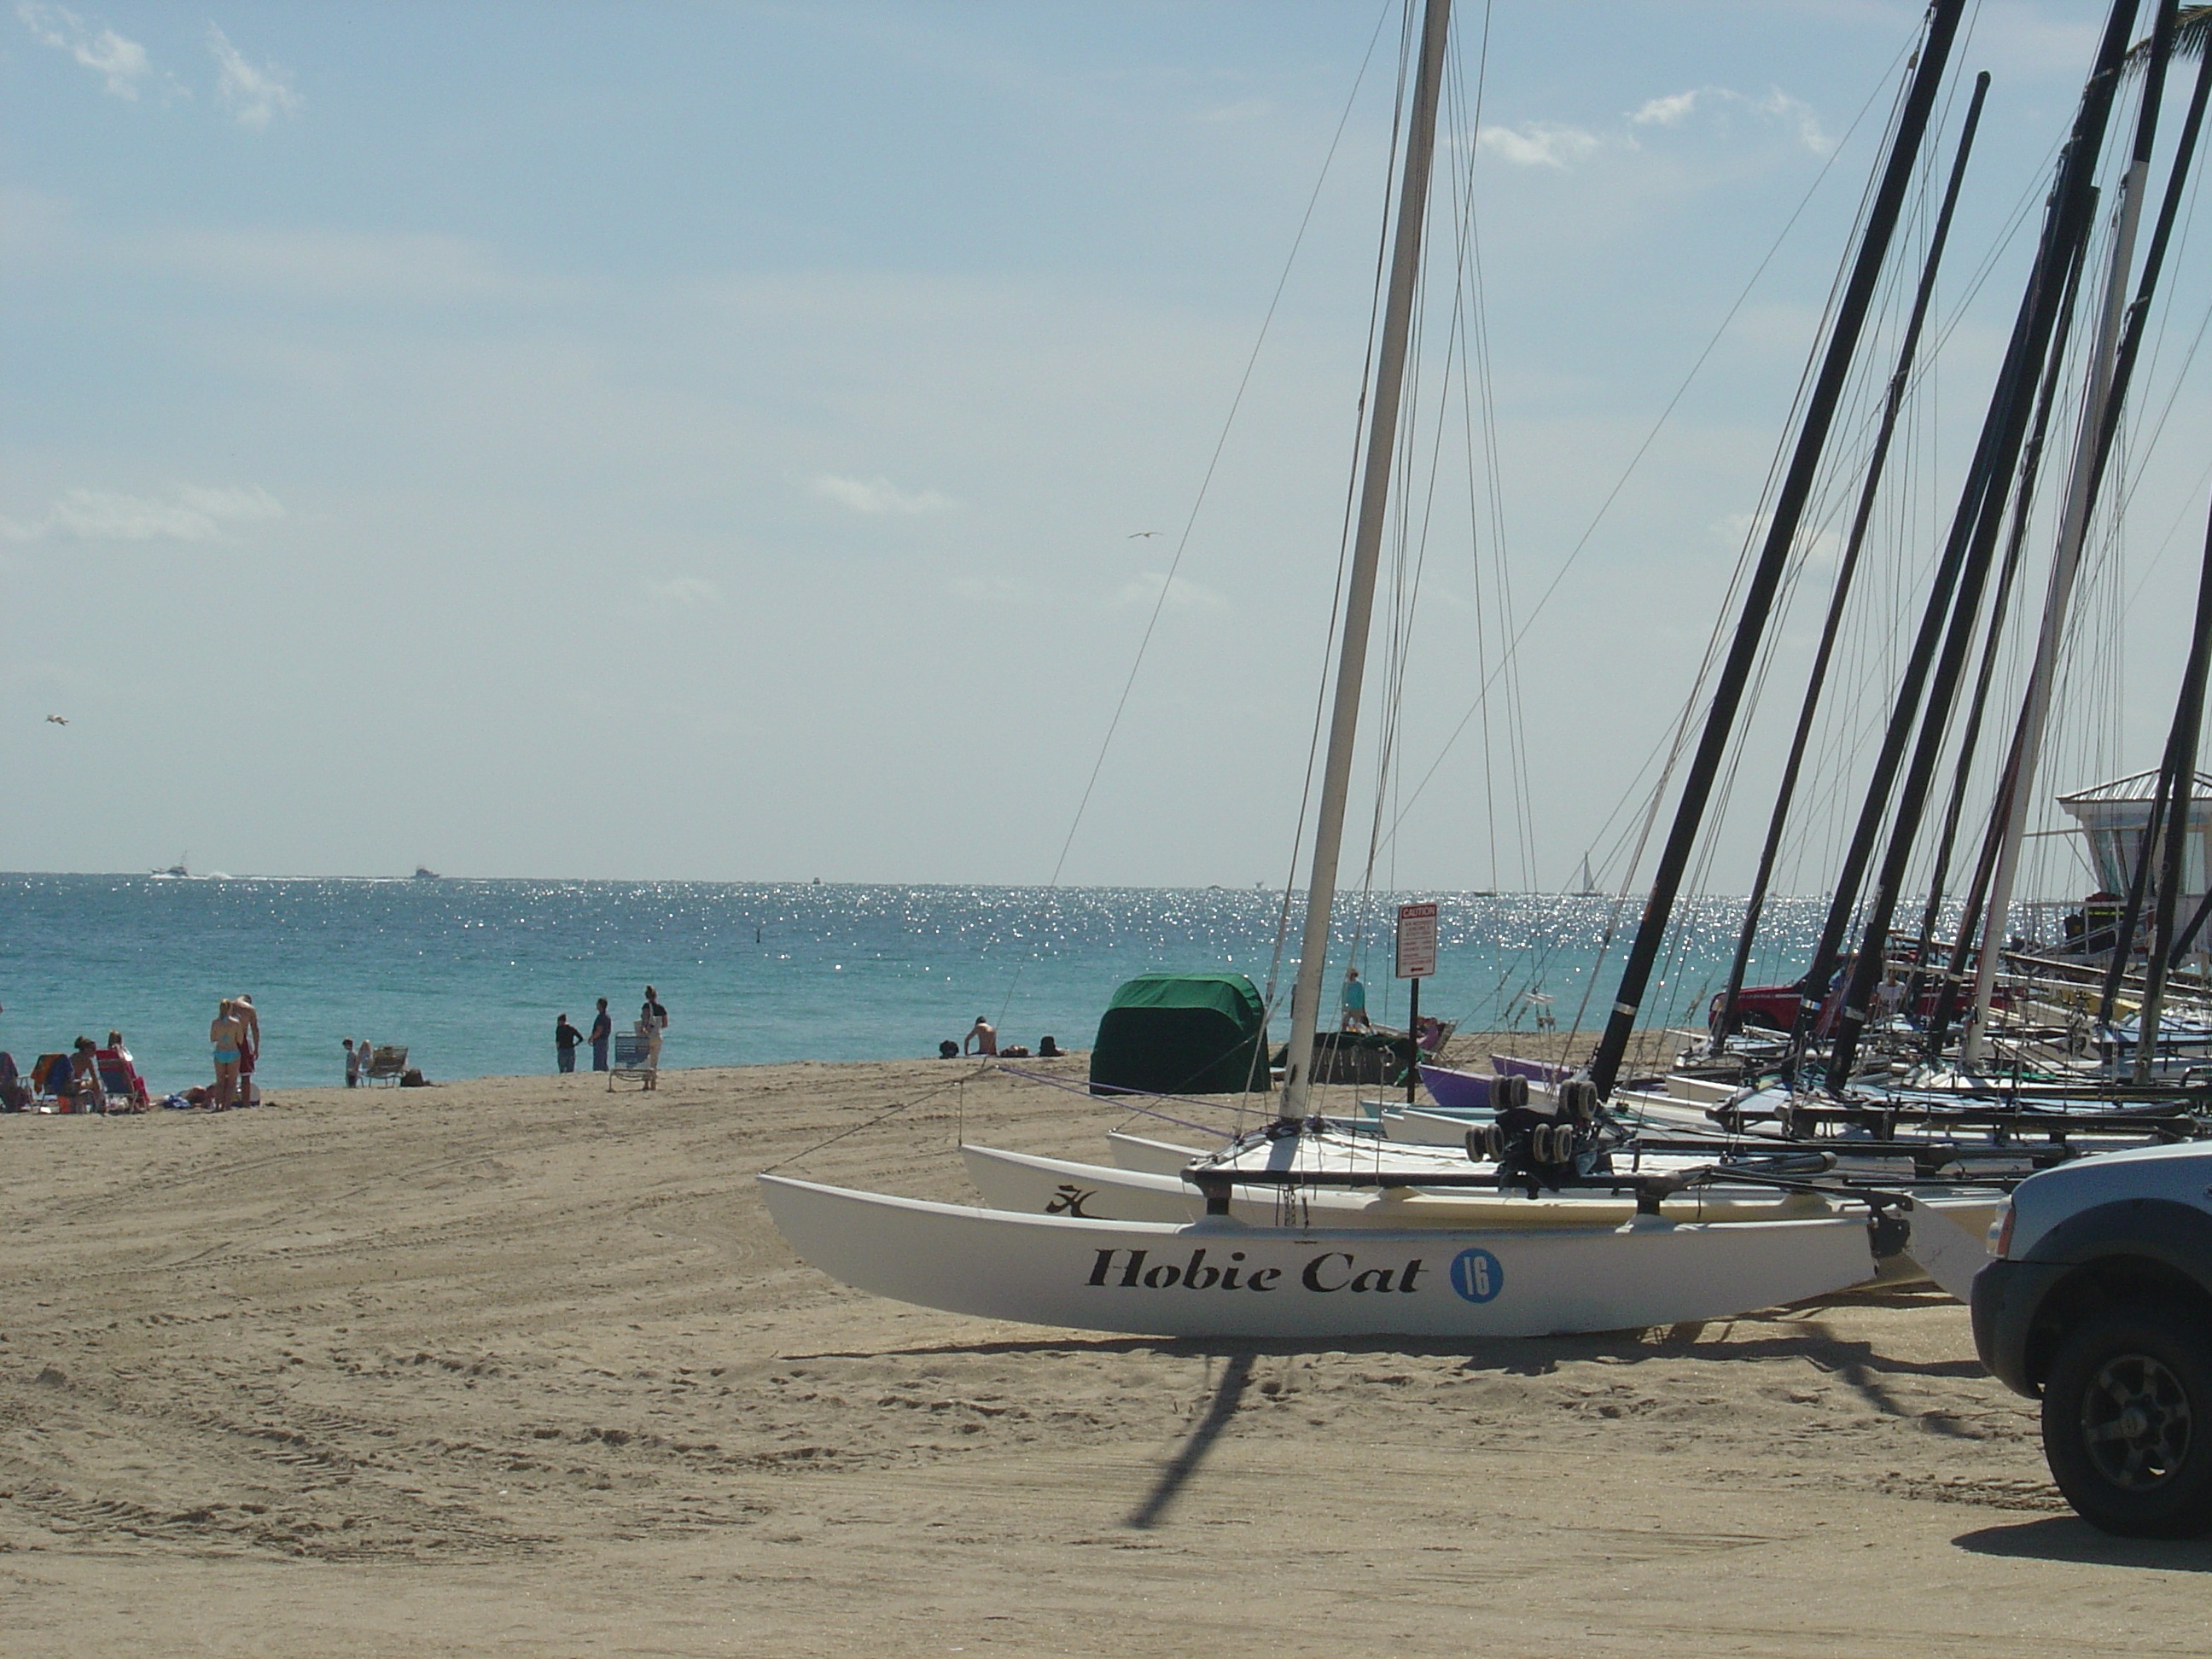
beach, sea, coast, water, sand, ocean, boat, vehicle, mast, sailing, bay, sailboat, sail, fort, atlantic, watercraft, florida, atlantic ocean, lauderdale